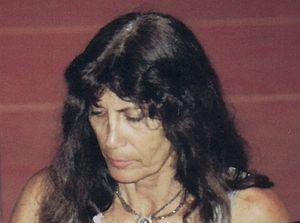
Esther Rot est une athlète israélienne, spécialiste des épreuves de sprint, du 100 m haies et des épreuves combinées